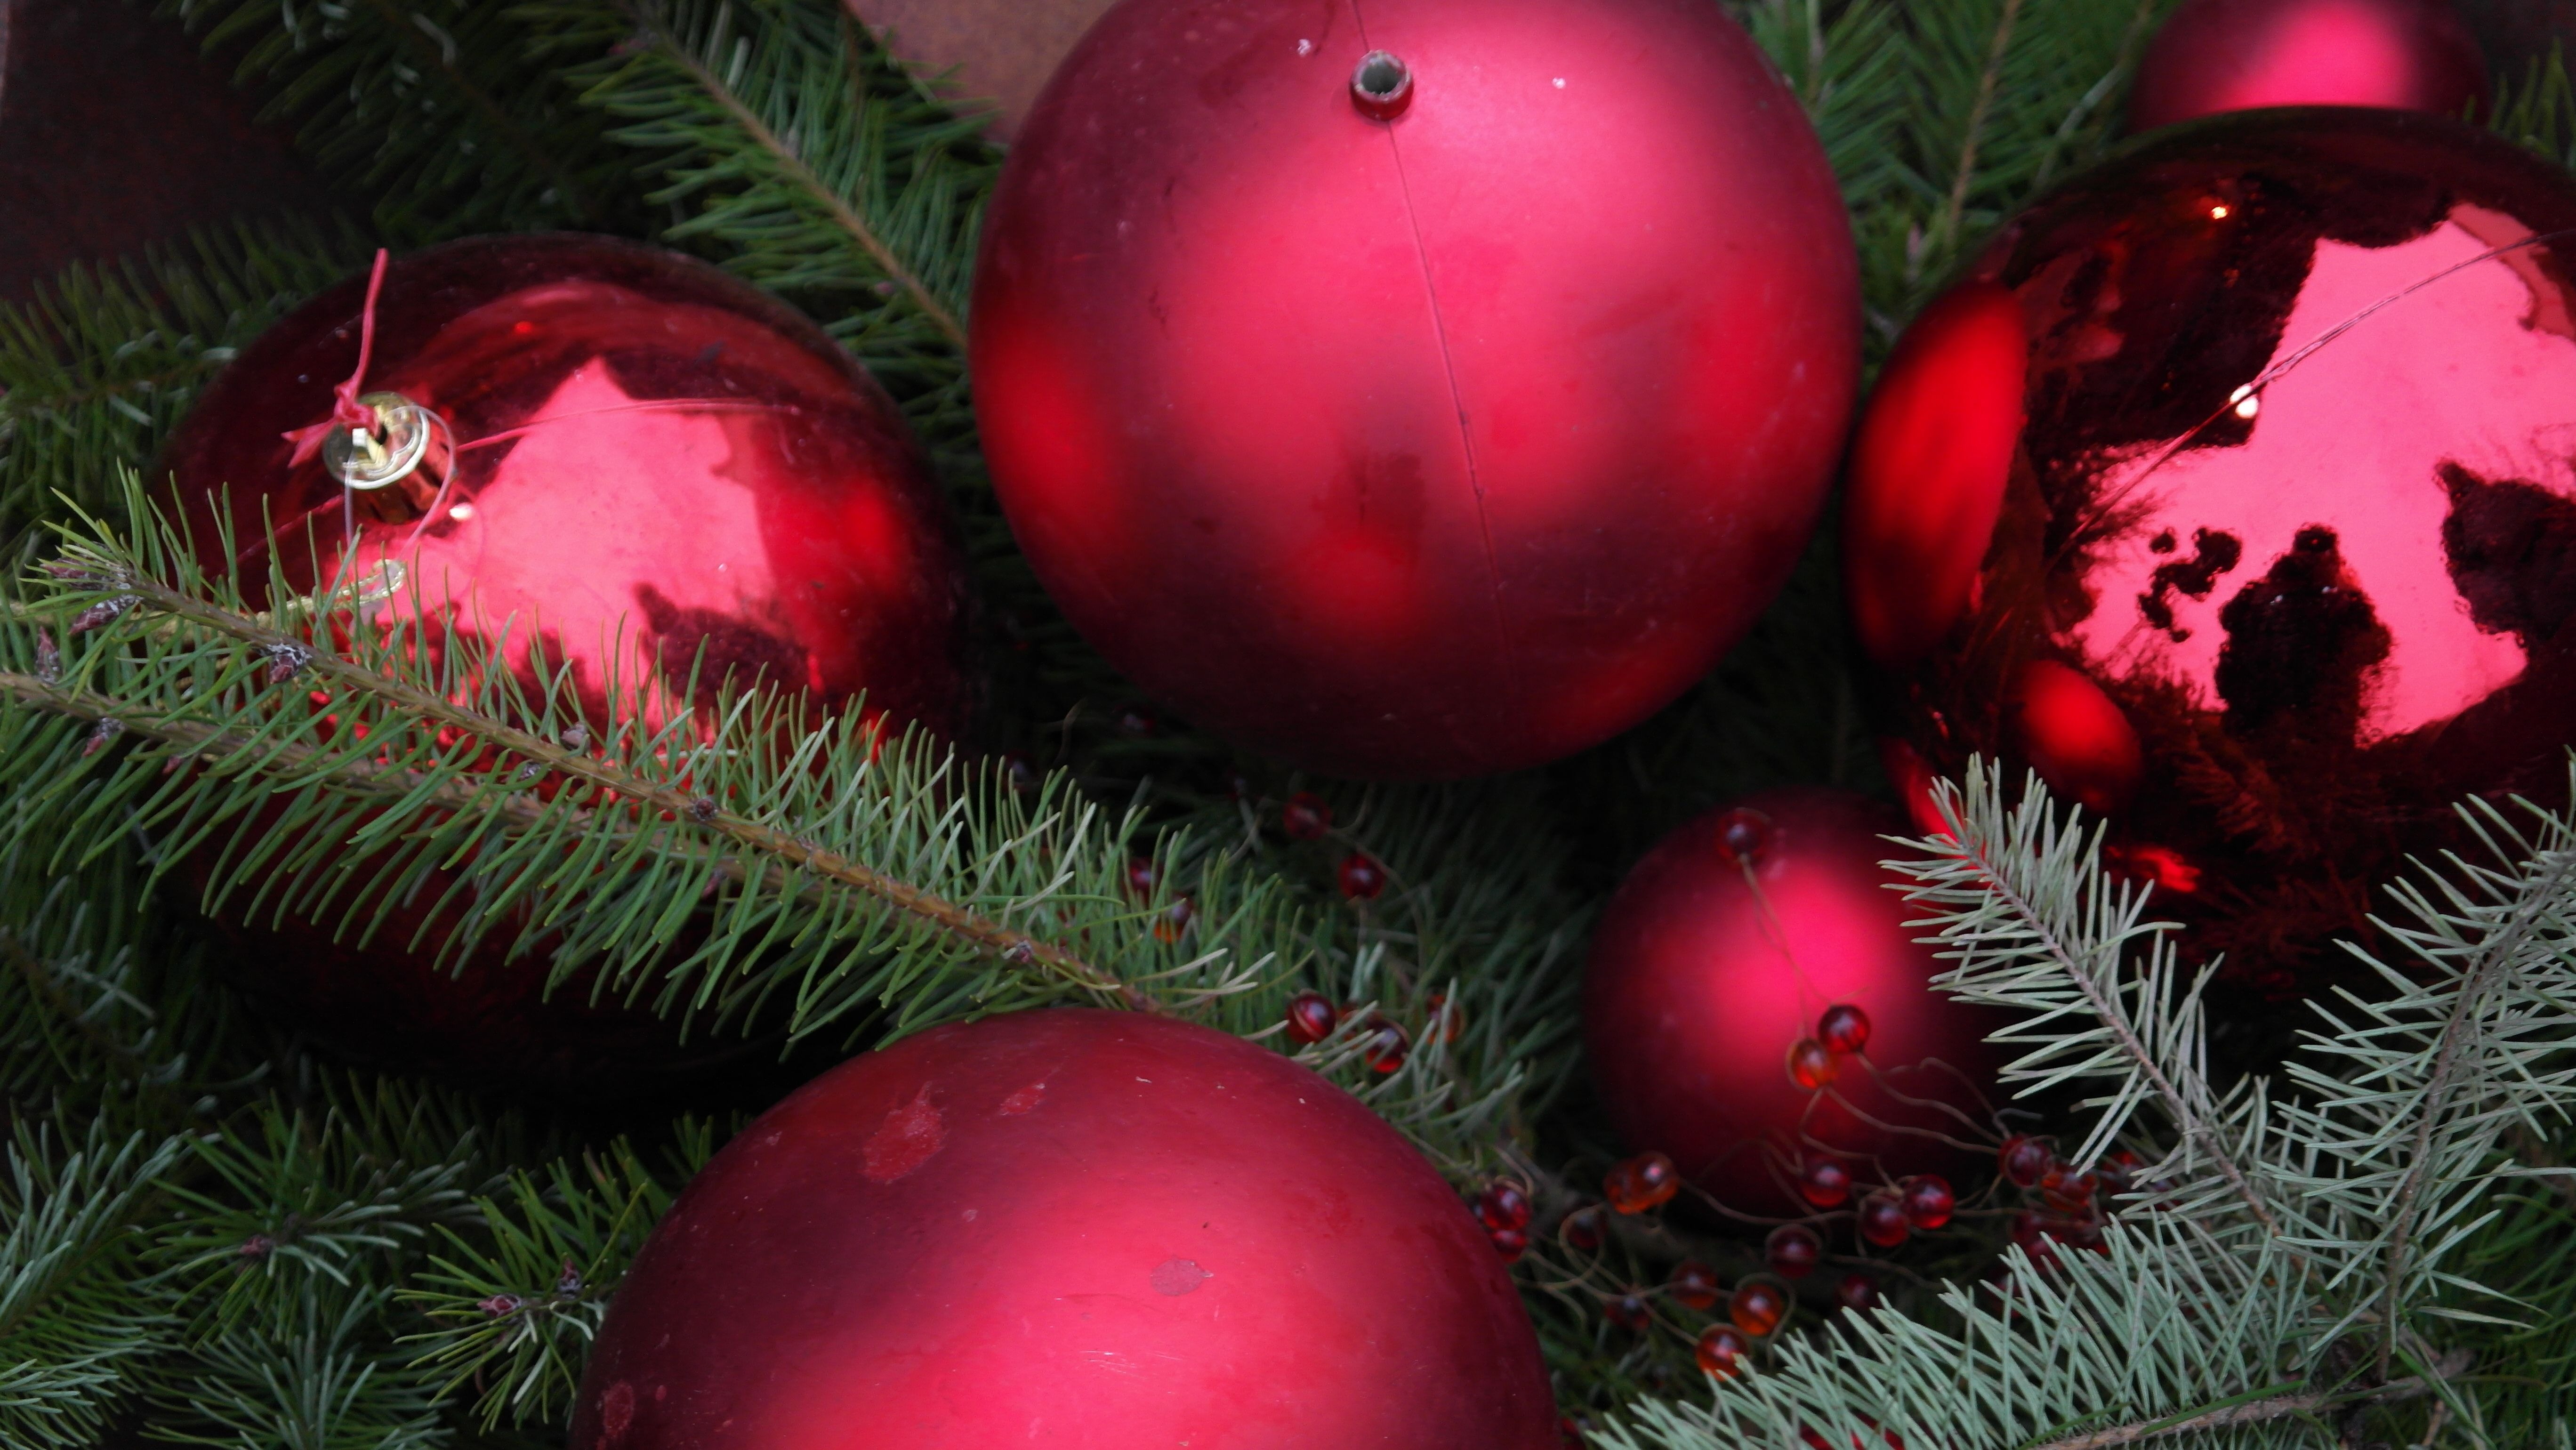
tree, branch, plant, fruit, atmosphere, food, red, produce, holiday, christmas, fir, christmas tree, christmas ornament, sparkle, advent, christmas decoration, christmas balls, christmas decorations, pine needles, glaskugeln, woody plant, land plant